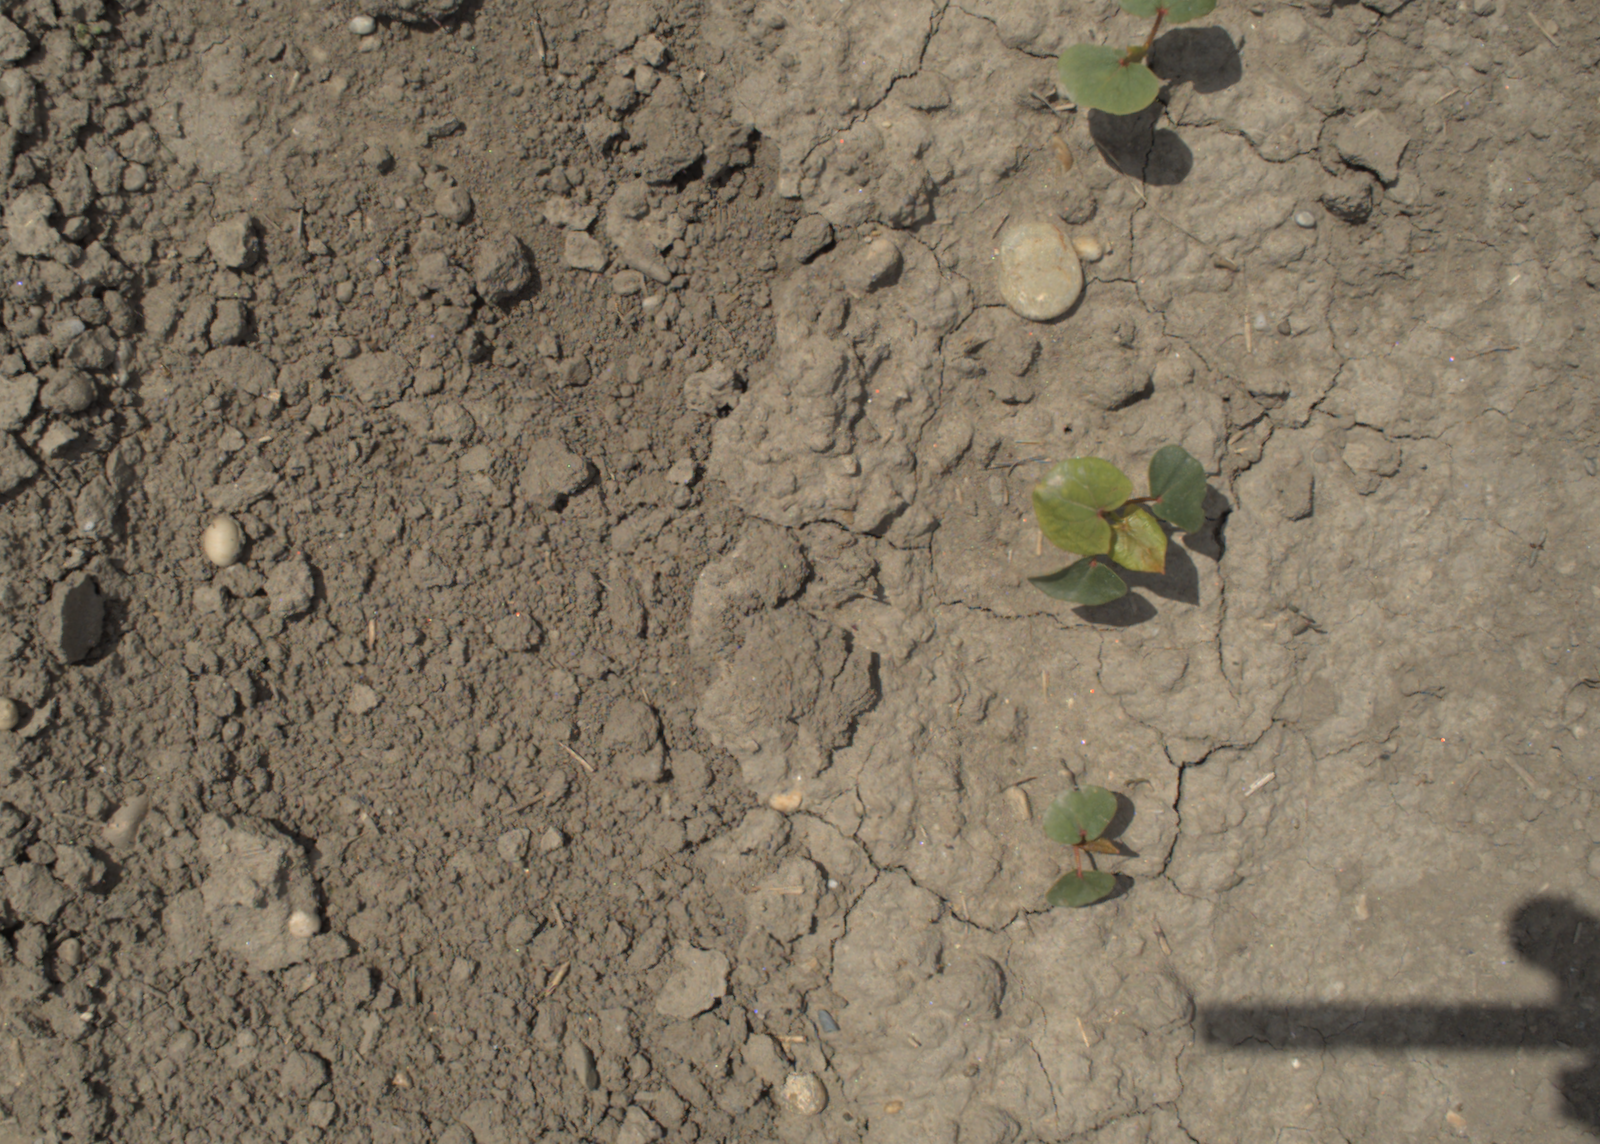
Capture date: 01.06.2021 12:10:19
Weather: mixed
Wind: light
Seeding date: 27.04.2021
Plant canopy height (mm): 888